Answer in natural language. Considering the relative positions, is ight gray fabric sofa (marked B) to the left or right of wooden floor lamp with fabric shade (marked C)? Choose between the following options: left or right
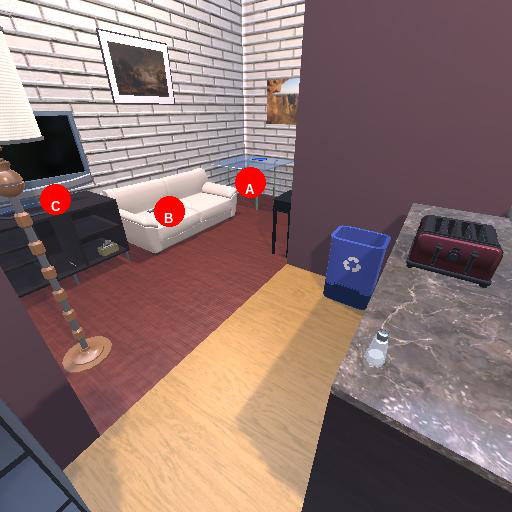
<answer>right</answer>